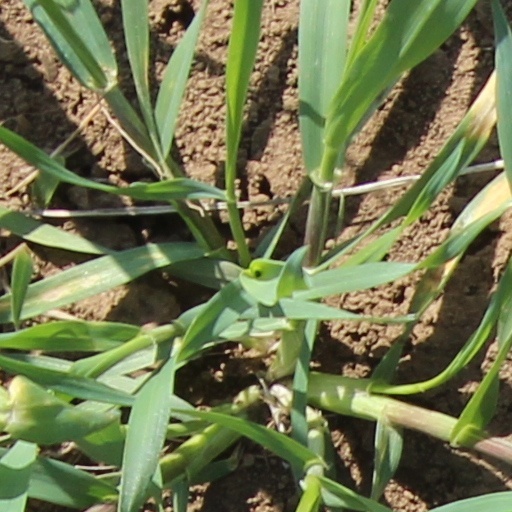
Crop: wheat